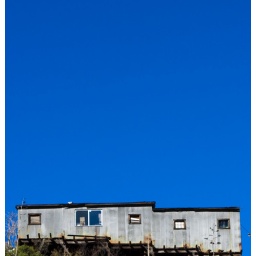
One of the dilapidated cabins against an emaculate blue sky in Bisbee, Arizona